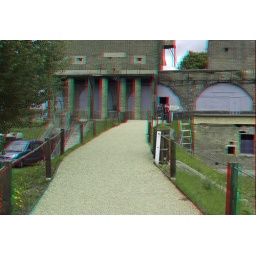
Coalhouse Fort in anaglyph 3D stereo red Cyan glasses to view